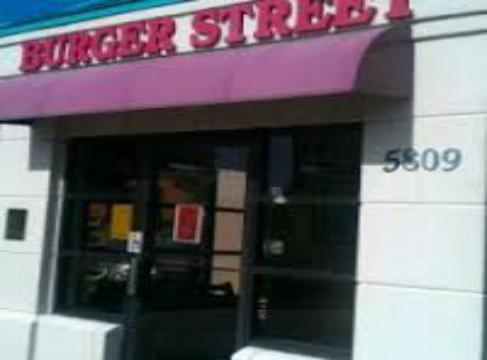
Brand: Burger Street
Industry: Food